Mitsubishi i

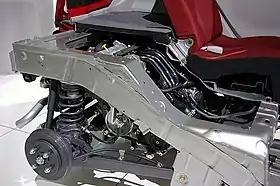
The engine of the i as seen in cutaway, behind the rear seats and under the floor of the rear hatch storage area, just ahead of the rear axle.

The i has a "rear-midship" engine mounted just ahead of the rear axle, a highly unusual configuration in a small car where front-engine design has dominated since the 1970s. The "3B20" three-cylinder powerplant has an aluminium cylinder block, a displacement of 659 cubic centimetres, and incorporates double overhead camshafts with "MIVEC" variable valve timing in the cylinder head. Initially only an intercooled and turbocharged engine was offered, until a naturally aspirated version was introduced for 2007. A four-speed automatic gearbox transmits power to the rear or all four wheels, depending on specification.